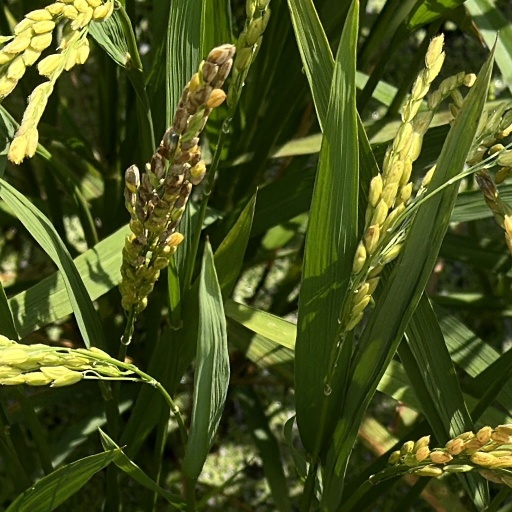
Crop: rice